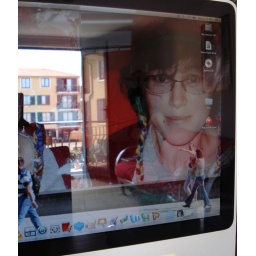
A view into another world through the portal in the computer screen